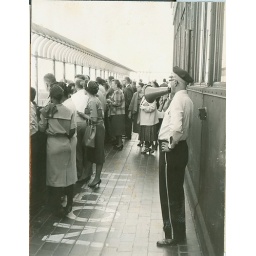
Had to buy this one...these folks are running around my house !I hired him to chase them out...